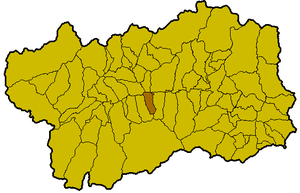
Localisation de la commune de Pollein à l'intérieur de la Vallée d'Aoste. Italiano: Collocazione del comune di Pollein all'interno della Valle d'Aosta.
Pollein est une commune italienne de la Vallée d'Aoste.